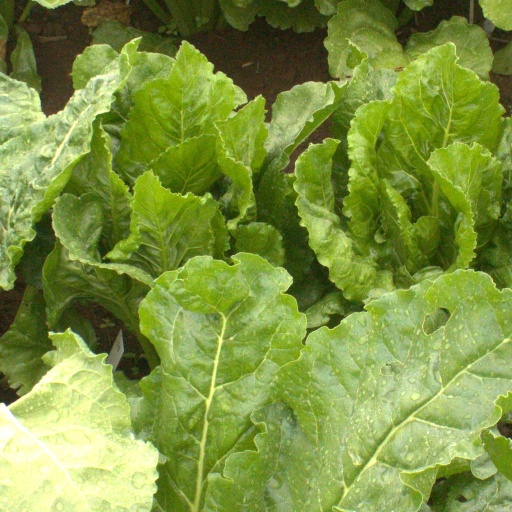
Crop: sugar beet